The Lady in the Tutti Frutti Hat

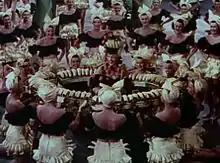
Carmen Miranda singing "The Lady in the Tutti Frutti Hat" in "The Gang's All Here", 1943

The musical number "The Lady in the Tutti Frutti Hat", performed by Carmen Miranda, became a cultural landmark, generating countless references and tributes over the decades. Its vibrant aesthetic and Carmen's unique performance left a legacy that continues to be celebrated and reinterpreted in various contexts. In classic cartoons such as "Looney Tunes" and "Tom & Jerry", the number was often parodied. Female characters or even animals were depicted wearing fruit-laden turbans in comedic scenes, directly evoking the image of Carmen Miranda. These moments helped solidify the visual of the number as part of the collective imagination. Carmen's iconic costume – especially her fruit-filled turban – became a cultural symbol associated with tropicalism and exuberance. This aesthetic transcended cinema, appearing in fashion shows, carnival costumes, and advertising campaigns over the years.